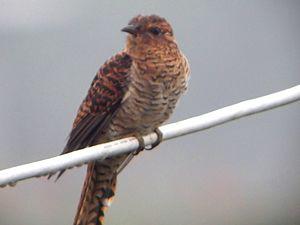
Le genre Cacomantis comprend 6 à 10 espèces d'oiseaux, des coucous, de l'écozone indomalaise et océanienne, oiseaux de la famille des Cuculidae.
Le coucou plaintif est une espèce de coucou. On le trouve dans le Sud de l'Asie depuis l'Inde jusqu'en Chine et en Indonésie.